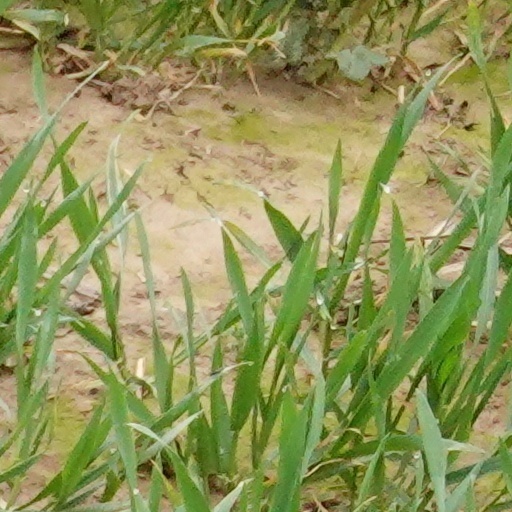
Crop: wheat